Gennaro Gattuso

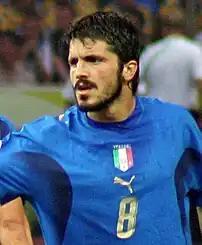
Gattuso playing for Italy in the 2006 FIFA World Cup final

Gattuso represented the Italy under-18 side at the 1995 UEFA European Under-18 Football Championship, where Italy finished in second place to Spain following a 4–1 final defeat; he also represented the Italy under-21 side at the 2000 UEFA European Under-21 Football Championship, where Italy went on to win the tournament with a 2–1 victory over the Czech Republic in the final.